Cécile Corbel

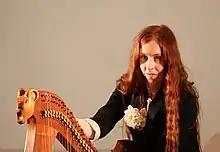
In concert in Tokyo for the release of the soundtrack for "Arrietty"

After promotion ended for "SongBook vol. 2", Corbel still had some promo albums left, so she sent them to people she admired. She sent one to Studio Ghibli because she had been a fan of their films for years. At the time, "Arrietty" was in pre-production and producer Toshio Suzuki wanted a Celtic-inspired film score. Less than ten days later, she received an email from Studio Ghibli about her CD. The envelope, because it was handwritten, had caught the eye of Suzuki, and he had listened to the CD. He was captivated by Corbel's voice and the sound of the harp, and played the CD for the film's director and Yamaha Music. As a result, Corbel was assigned to write the title song of the film. She was later asked to write more songs. By 2009, she was asked to compose the whole score. This was the first time a non-Japanese composer had worked with the studio.